Overwatch (military tactic)

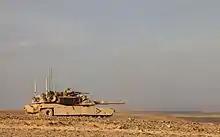
A U.S. Marine Corps M1A1 Abrams tank assigned to Delta Company, 1st Tank Battalion, provides overwatch security in support of Operation Dynamic Partnership in Shurakay, Helmand province, Afghanistan, Feb. 12, 2013.

Overwatch is a force protection tactic in modern warfare where one small military unit, vehicle, or aircraft supports another friendly unit while the latter executes fire and movement tactics. The term was coined in U.S. military doctrine in the 1950s.